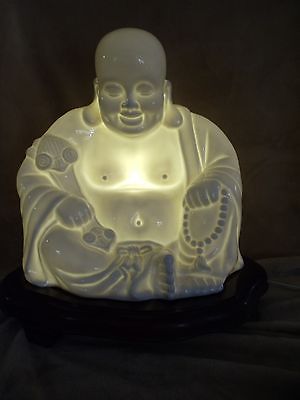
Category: lamp